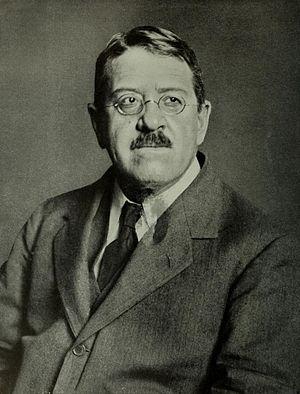
George Andrew Reisner est un égyptologue américain.